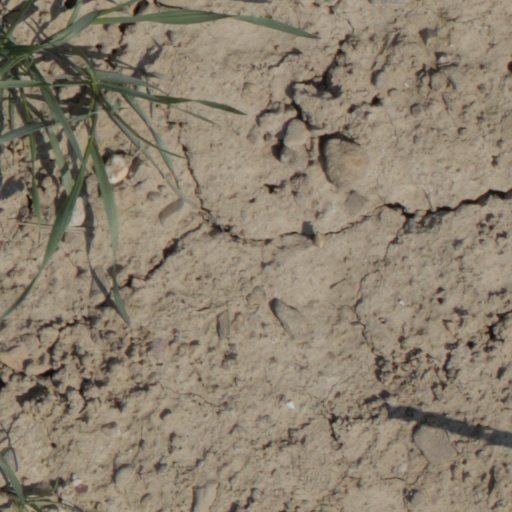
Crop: wheat